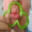
Label: sweet_pepper